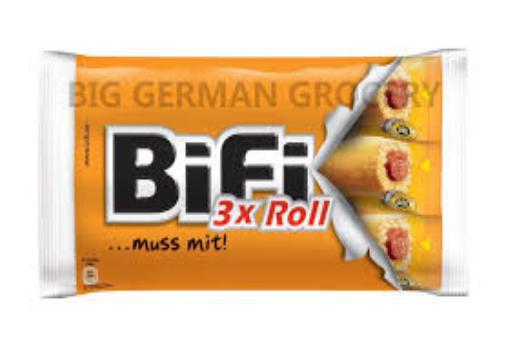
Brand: BiFi
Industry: Food